Brooklands Lagoon

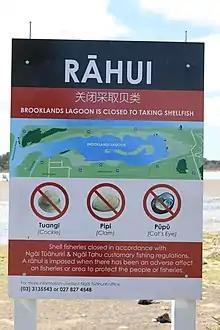
Rāhui, Brooklands Lagoon

In late 2020, Brooklands Lagoon was closed to the collection of shellfish (cockles, pipis, cat's eyes, clams) in accordance with the Ngāi Tūāhuriri and Ngāi Tahu customary fishing regulations. This is in order to protect the fisheries.